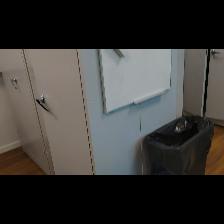
Label: NonHuman